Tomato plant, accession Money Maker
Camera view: vertical (180 deg); turntable rotation: 210 degrees
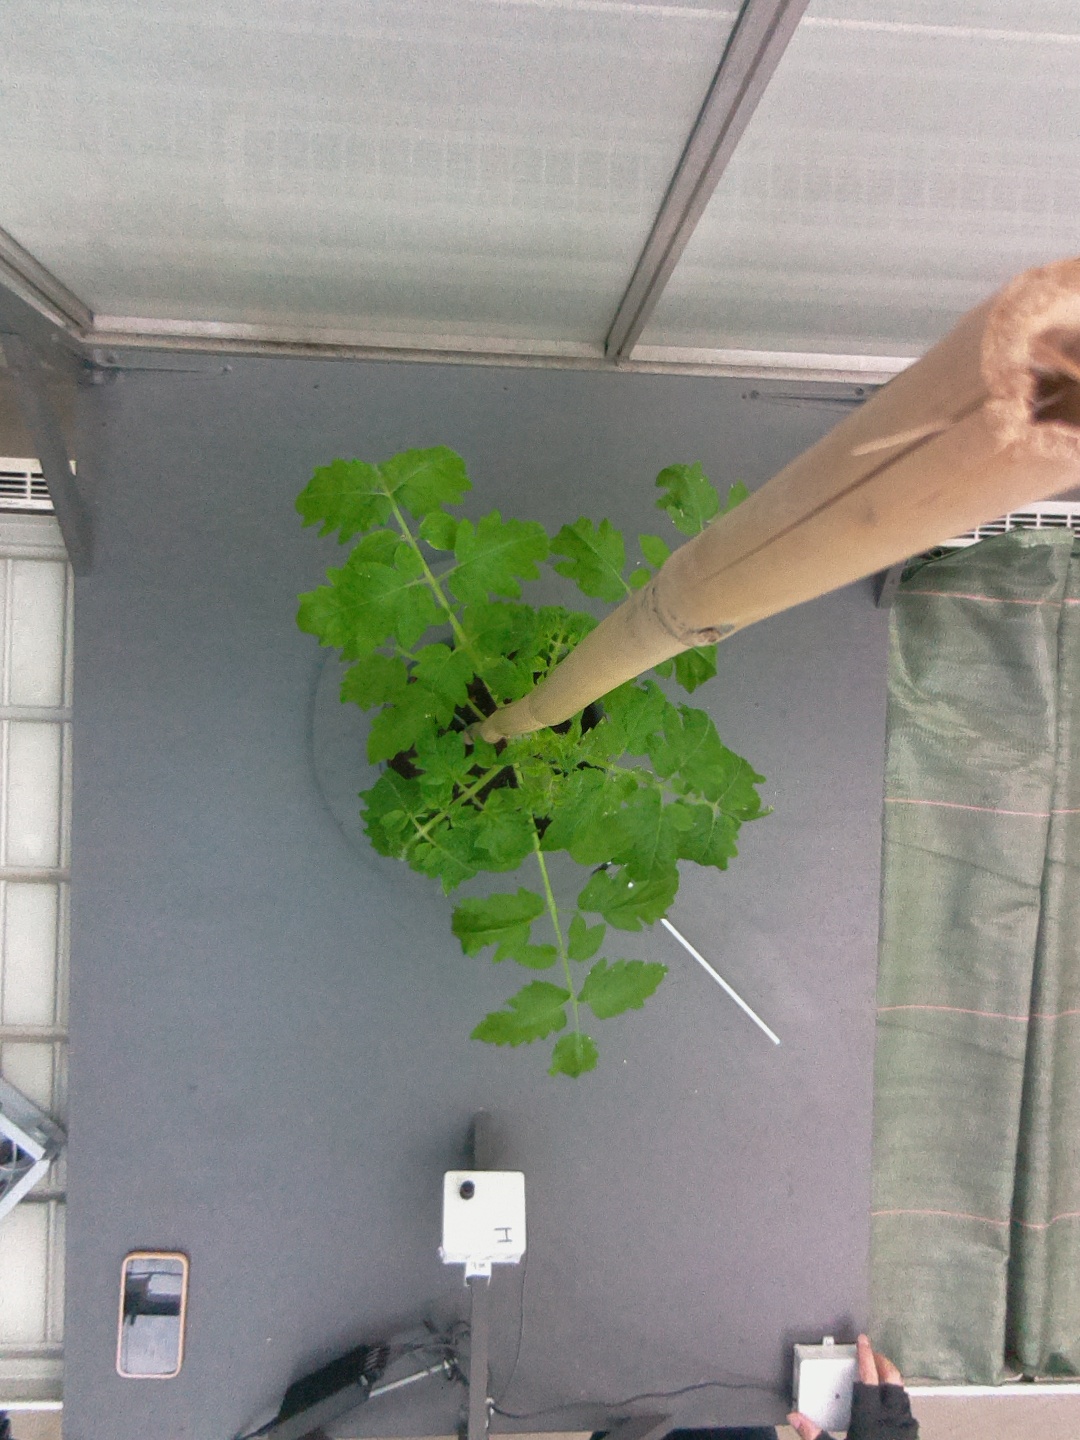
BBCH growth stage 15: 10 of true leaves visible